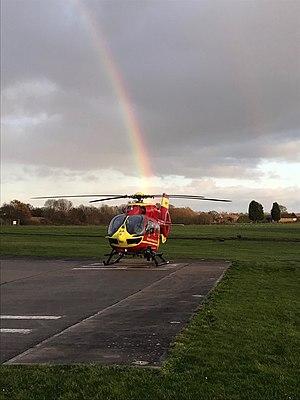
Au Royaume-Uni, les services médicaux aériens sont fournis par un ensemble d'organisations, exploitant des hélicoptères ou des aéronefs à voilure fixe pour faire face à des urgences médicales, et assurant le transport des patients vers, depuis ou entre des centres de soins. Ces ambulances aériennes remplissent à la fois les fonctions des services médicaux d'urgence et le transport des patients entre des centres spécialisés ou dans le cadre d'opérations de rapatriement.